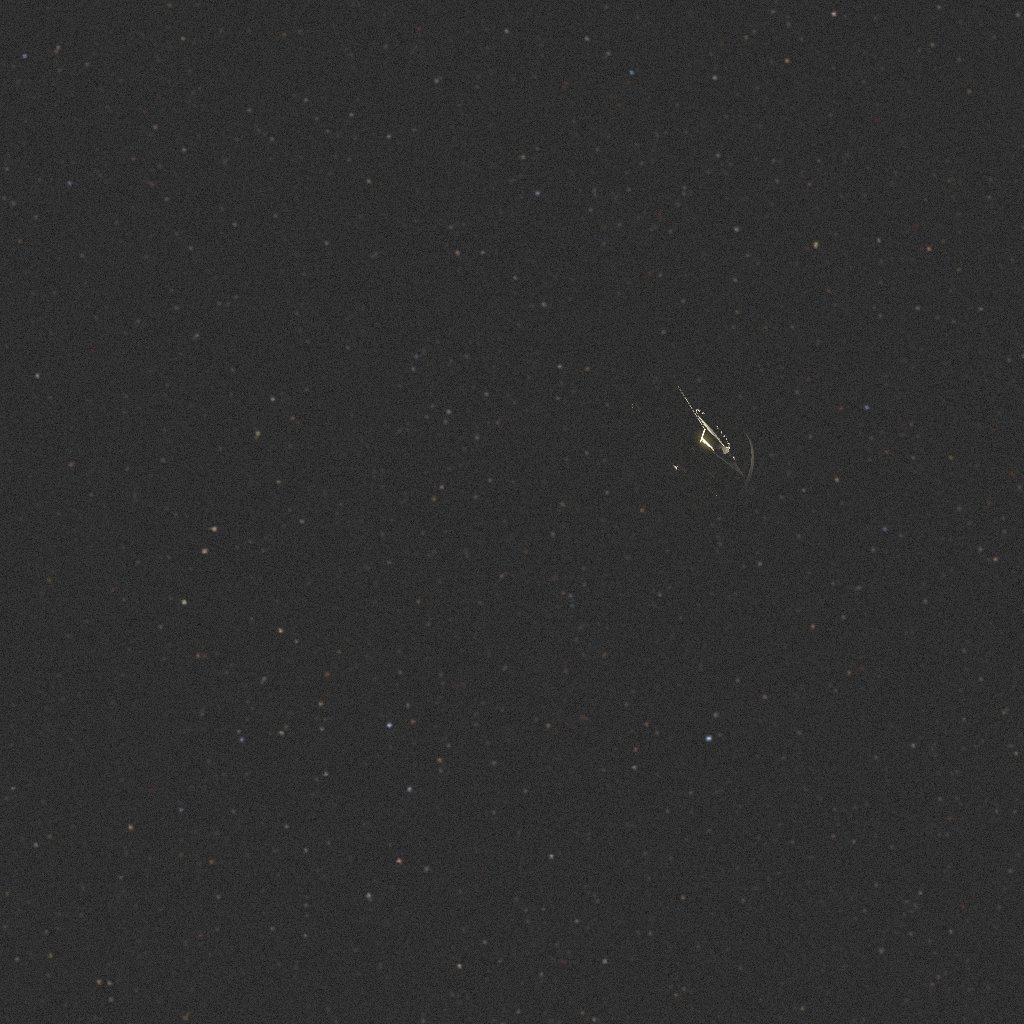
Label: proba_3_ocs